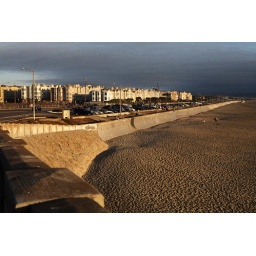
ocean beach san francisco sunset in golden tones